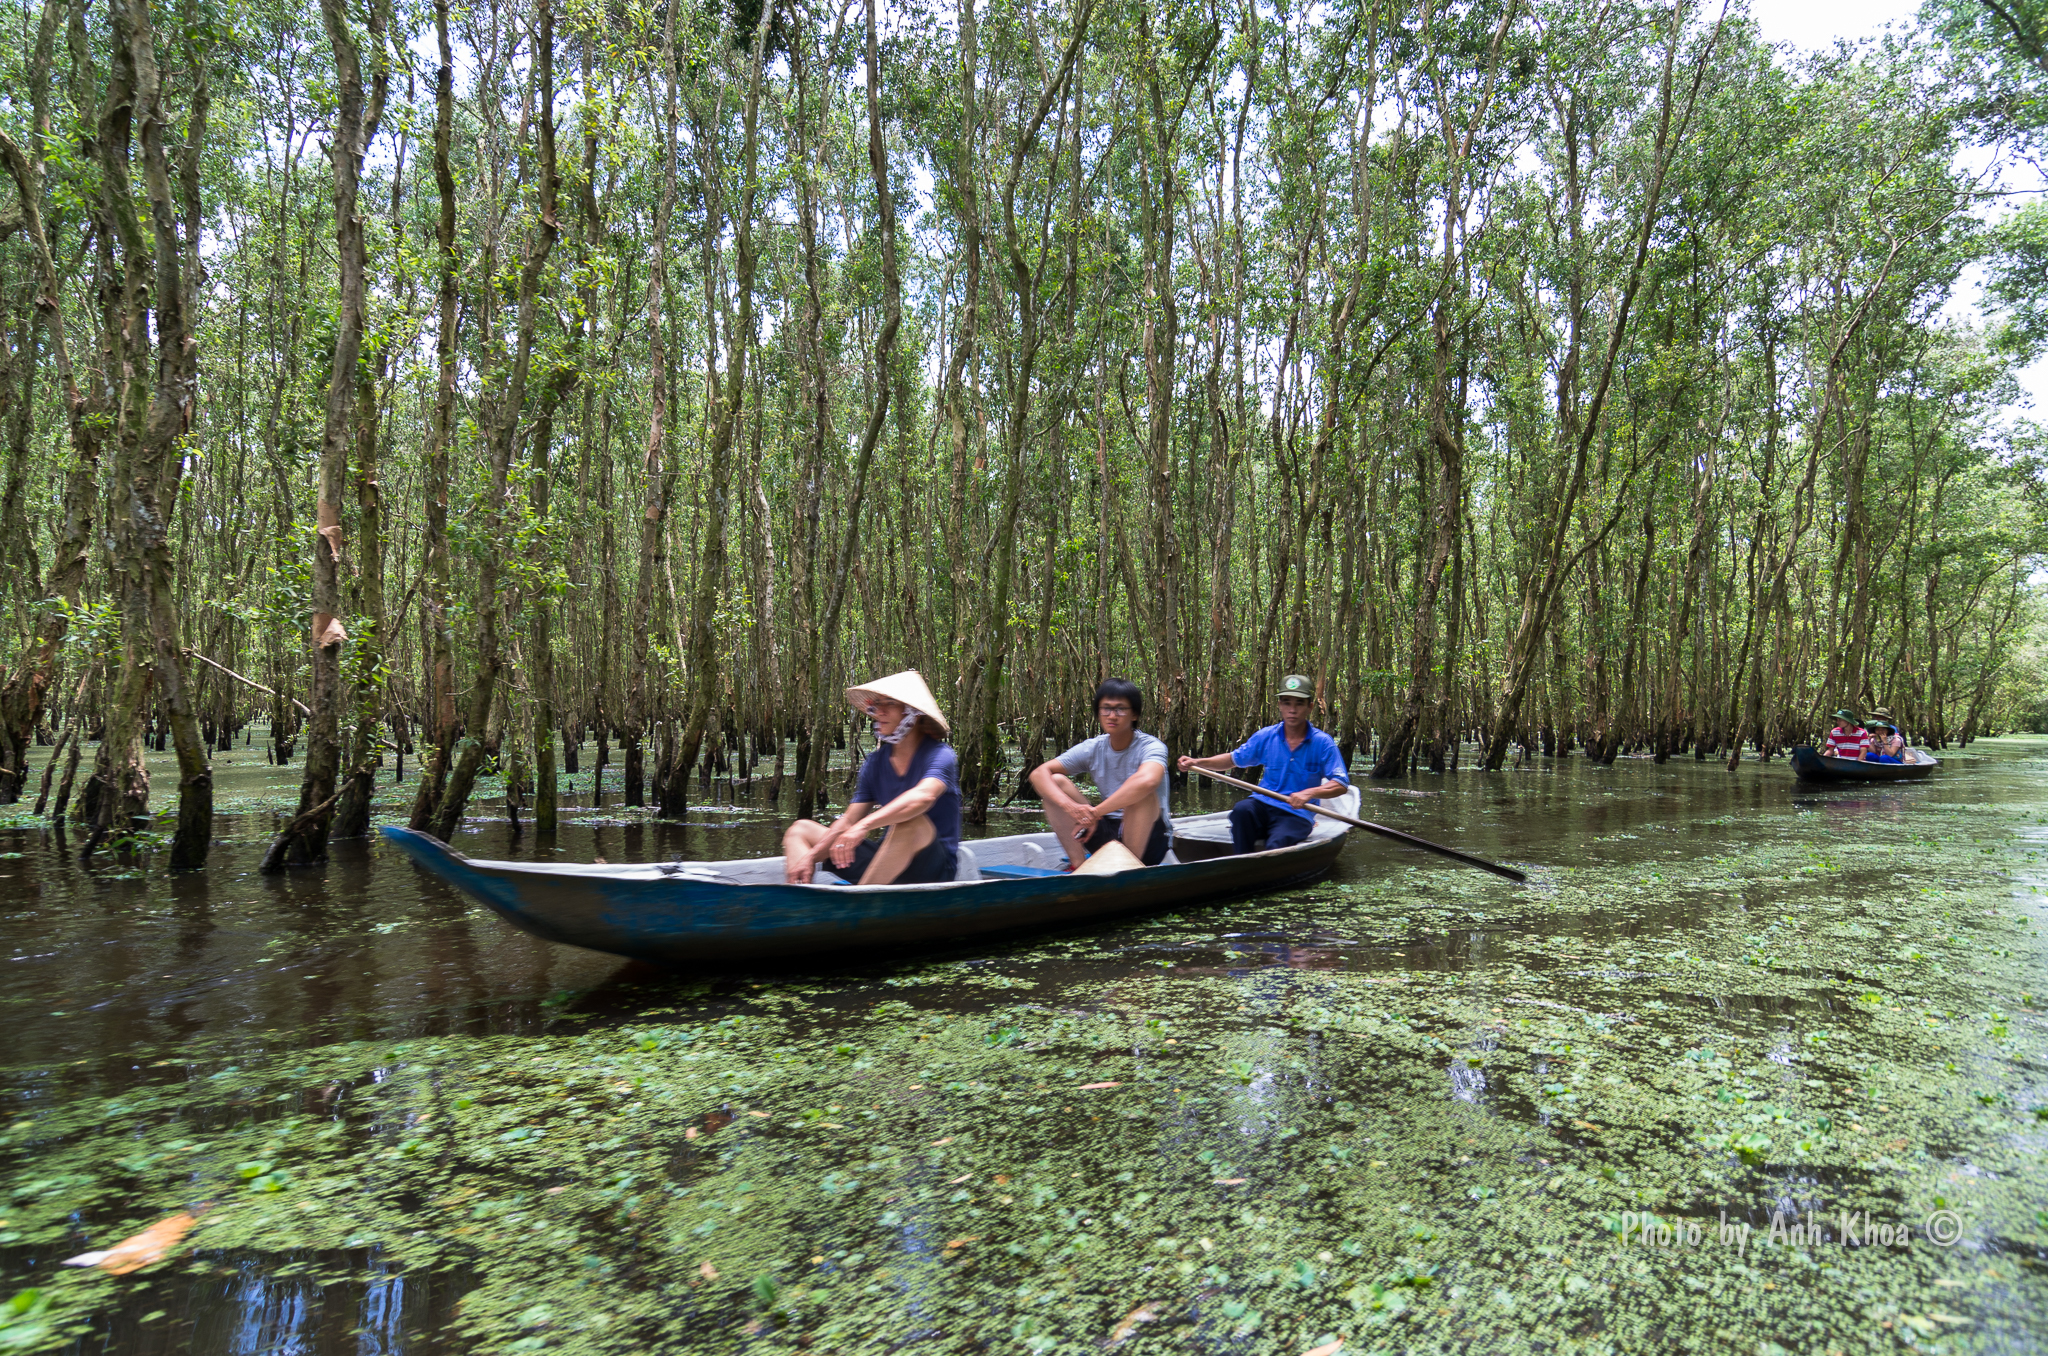
user: text: Chiếc thuyền ở phía trước có màu gì?
assistant: text: Xanh dương

user: text: Trong hình có bao nhiêu người trên chiếc thuyền đầu tiên?
assistant: text: Ba

user: text: Vật đội đầu mà một người trên thuyền đang đội có tên gọi là gì?
assistant: text: Nón lá

user: text: Bối cảnh trong ảnh thường được liên tưởng đến đời sống và du lịch ở vùng nào của Việt Nam?
assistant: text: Đồng bằng sông Cửu Long

user: text: Có bao nhiêu người trên chiếc thuyền ở phía trước, và người mặc áo màu xanh dương đang thực hiện hành động gì?
assistant: text: Ba người; người mặc áo màu xanh dương đang chèo thuyền.